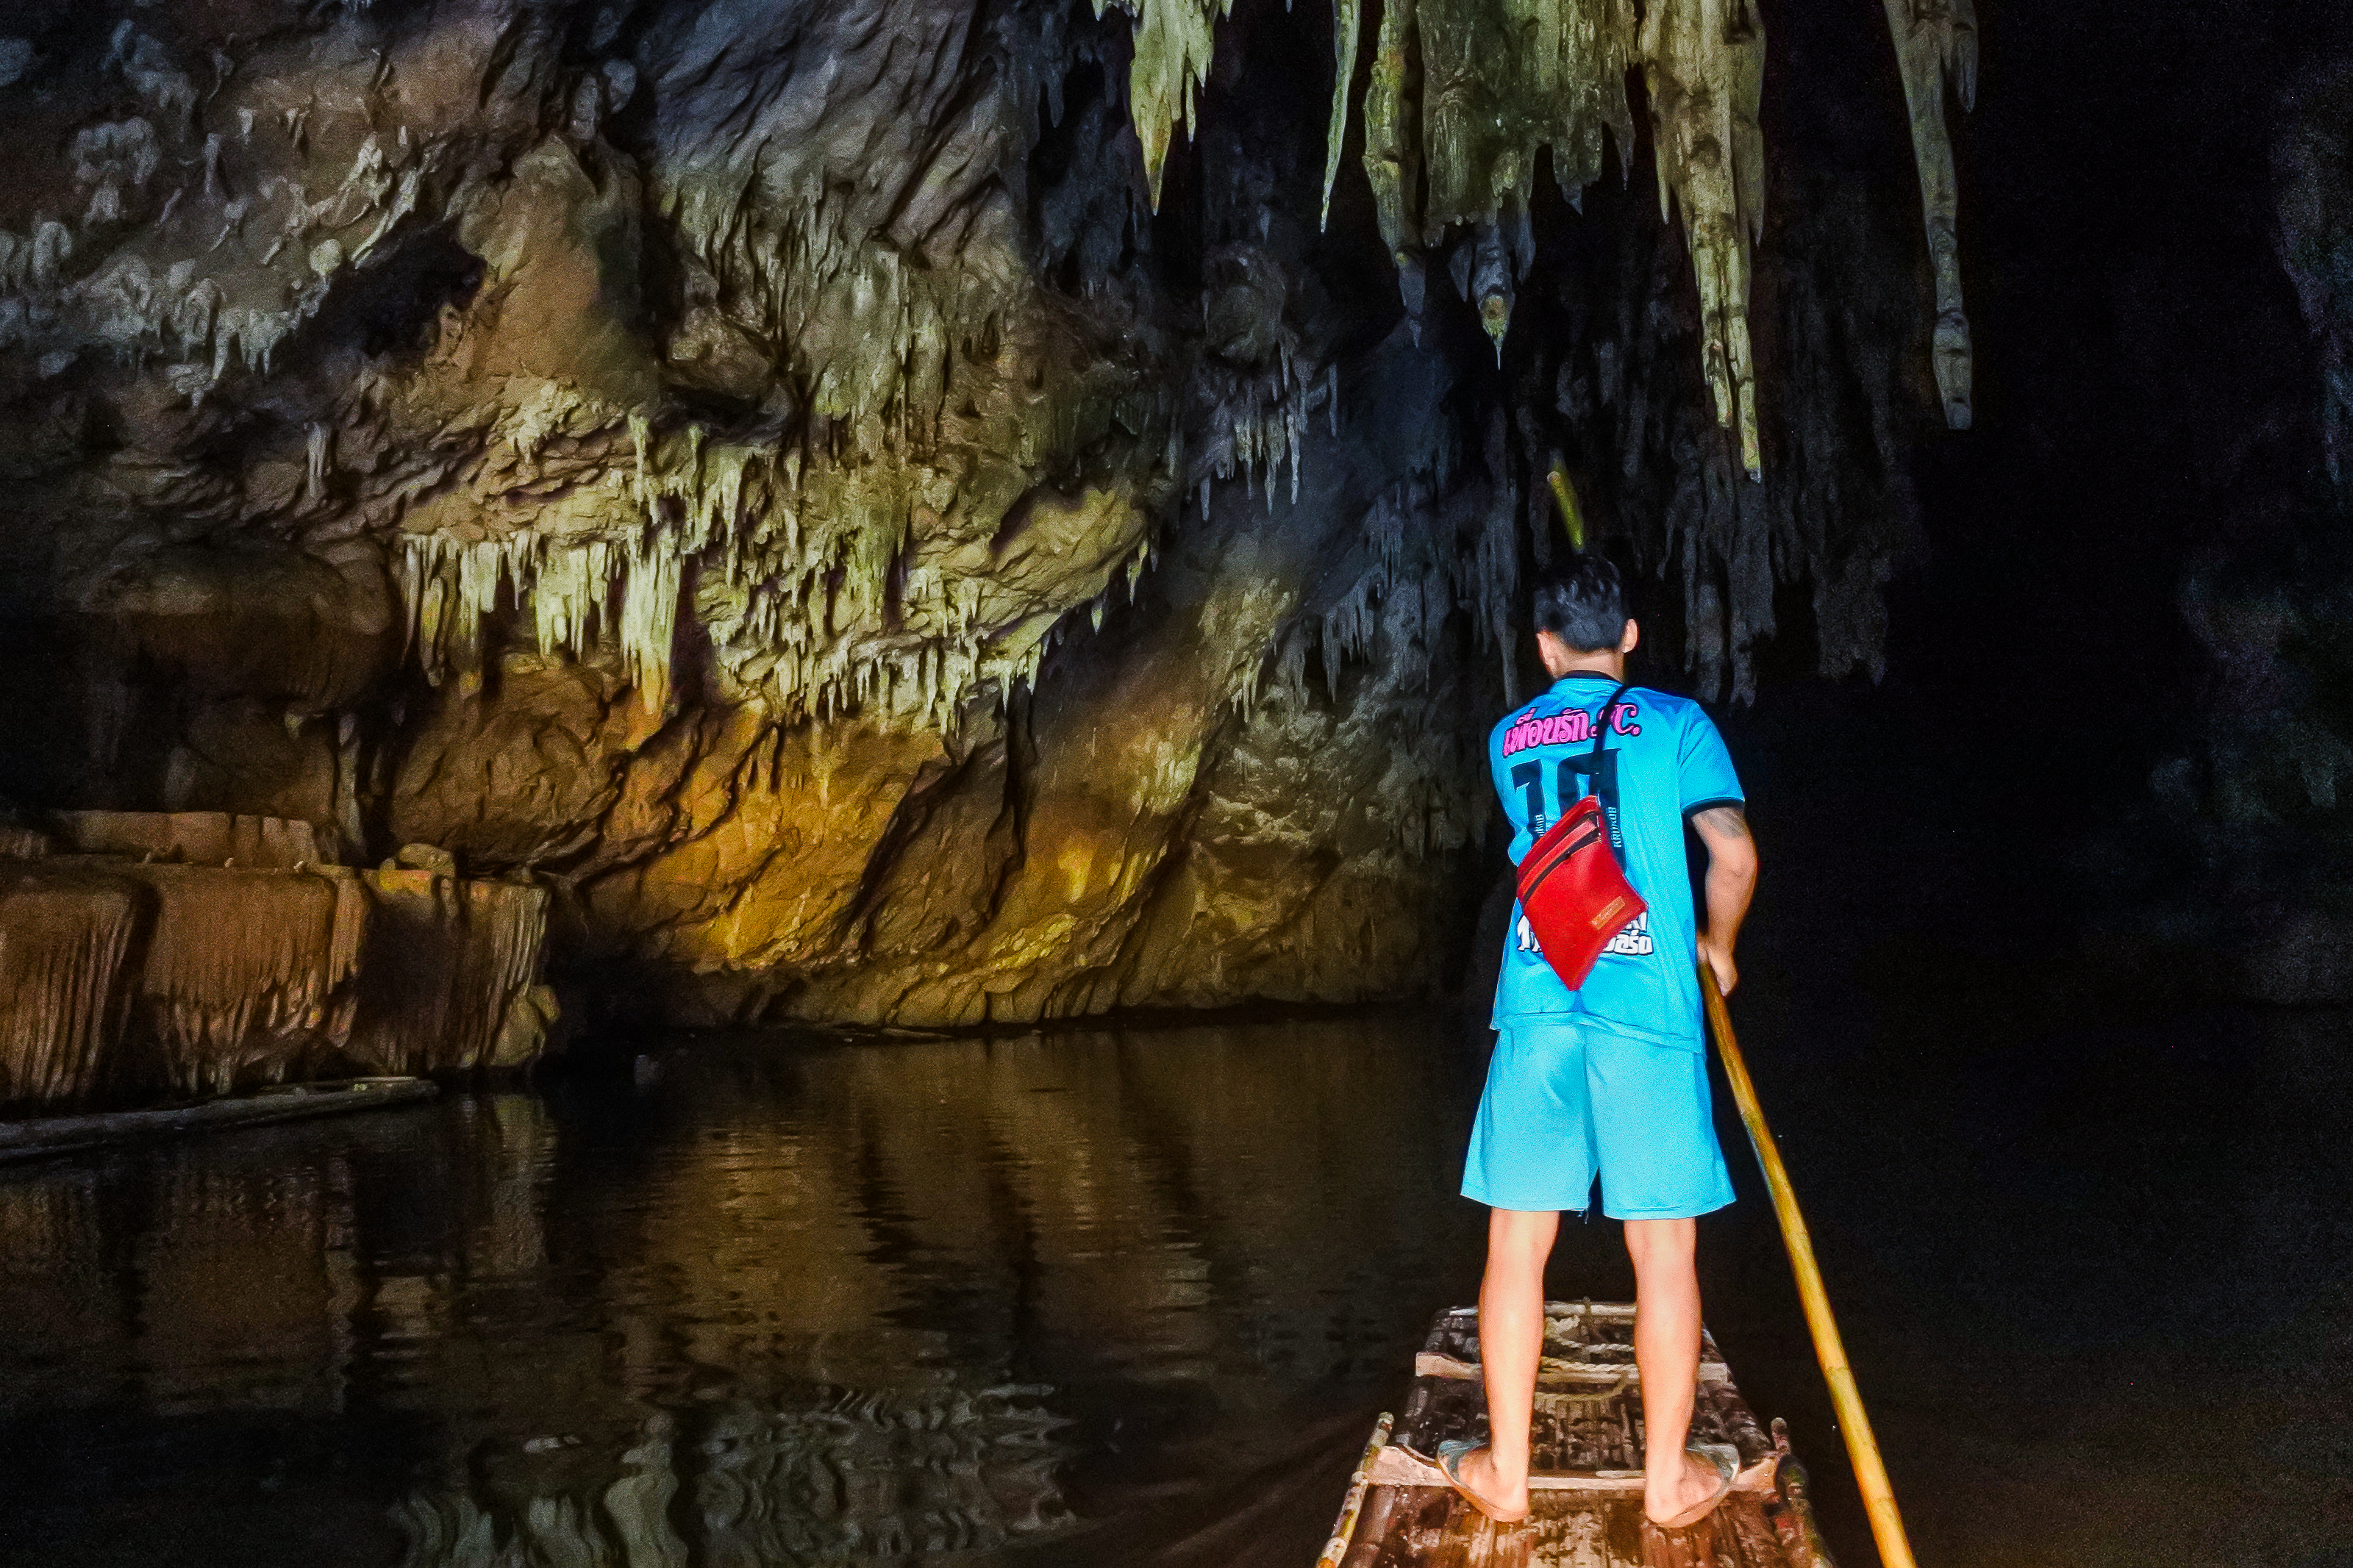
lod, tourism, geology, inside, scenic, sun, interior, lot, rock, amazing, beautiful, mountain, limestone, tham, walking, thailand, dark, pai, cave, famous, green, natural, nature, asia, stalagmite, people, water, lifestyle, stone, adventure, mae hong son, outdoor, attraction, light, underground, background, person, stalactite, backpack, fish, sunset, silhouette, river, travel, landscape, formation, sea cave, caving, coastal and oceanic landforms, organism, fluvial landforms of streams, recreation, erosion, speleothem